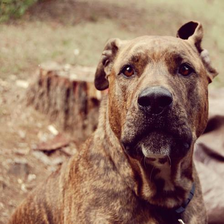
Species: dog
Breed: american pit bull terrier